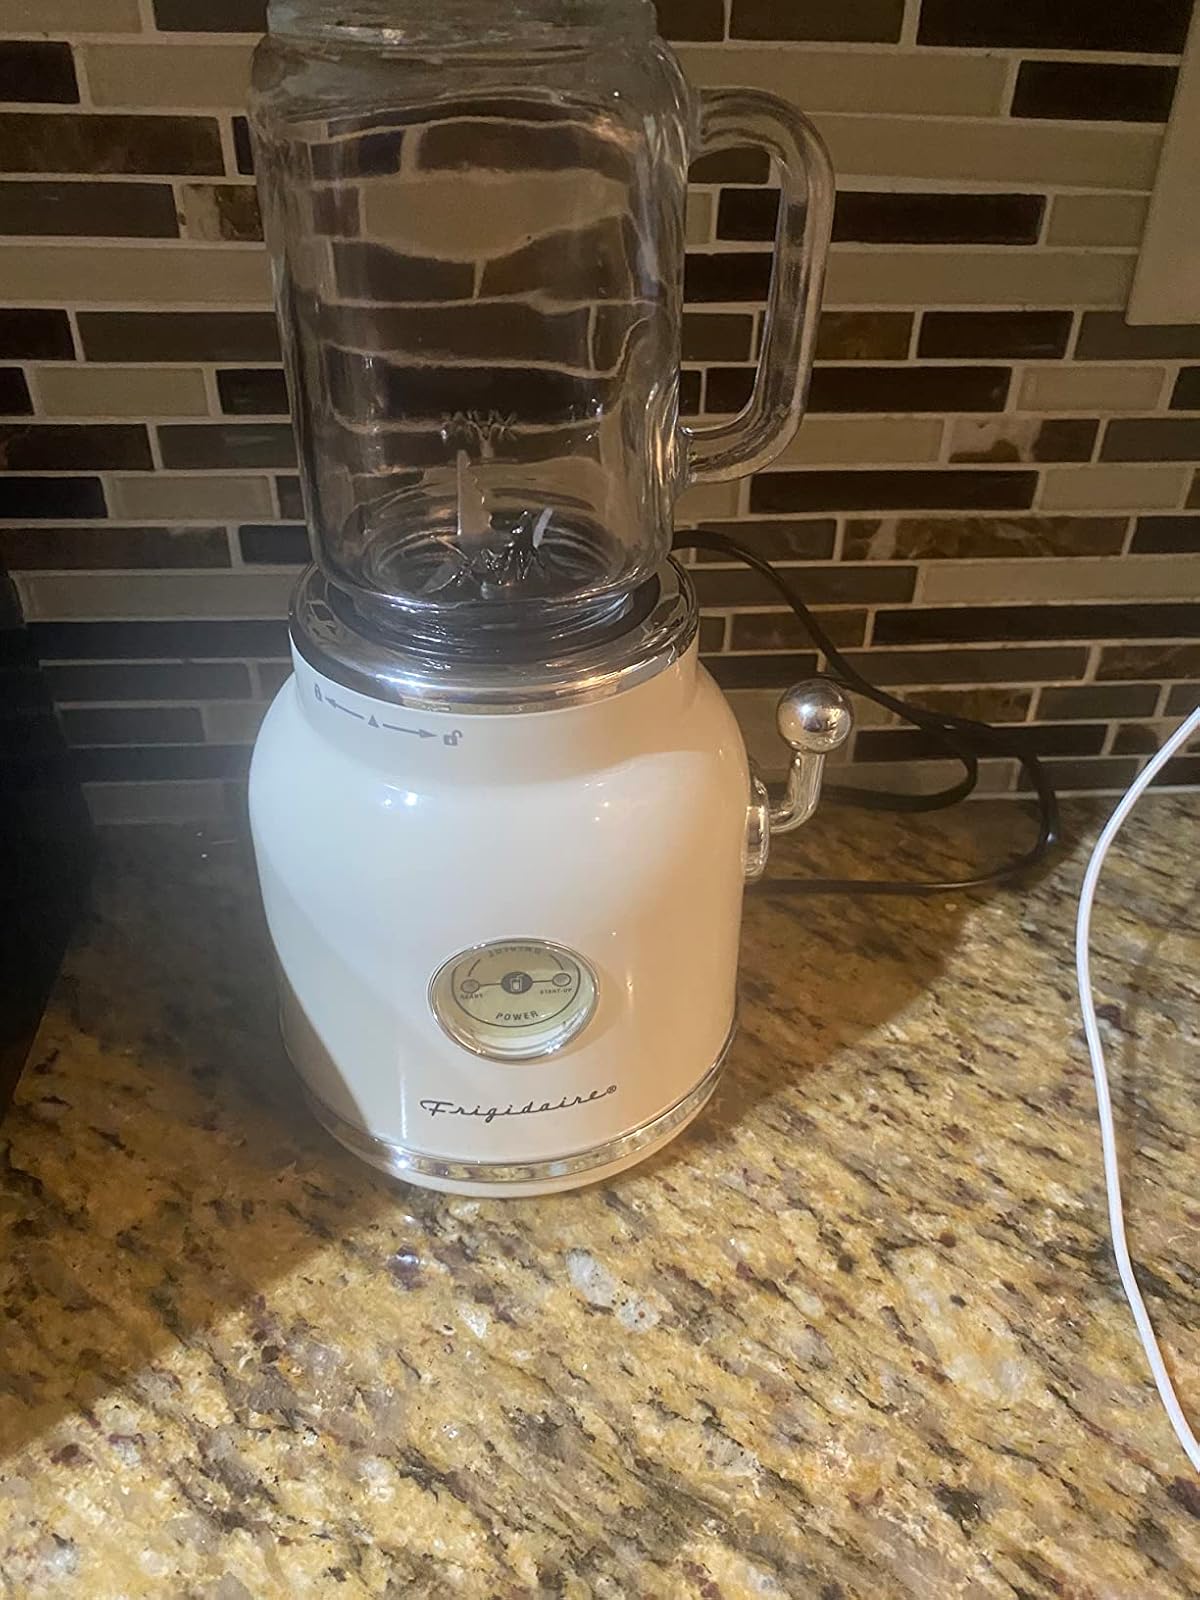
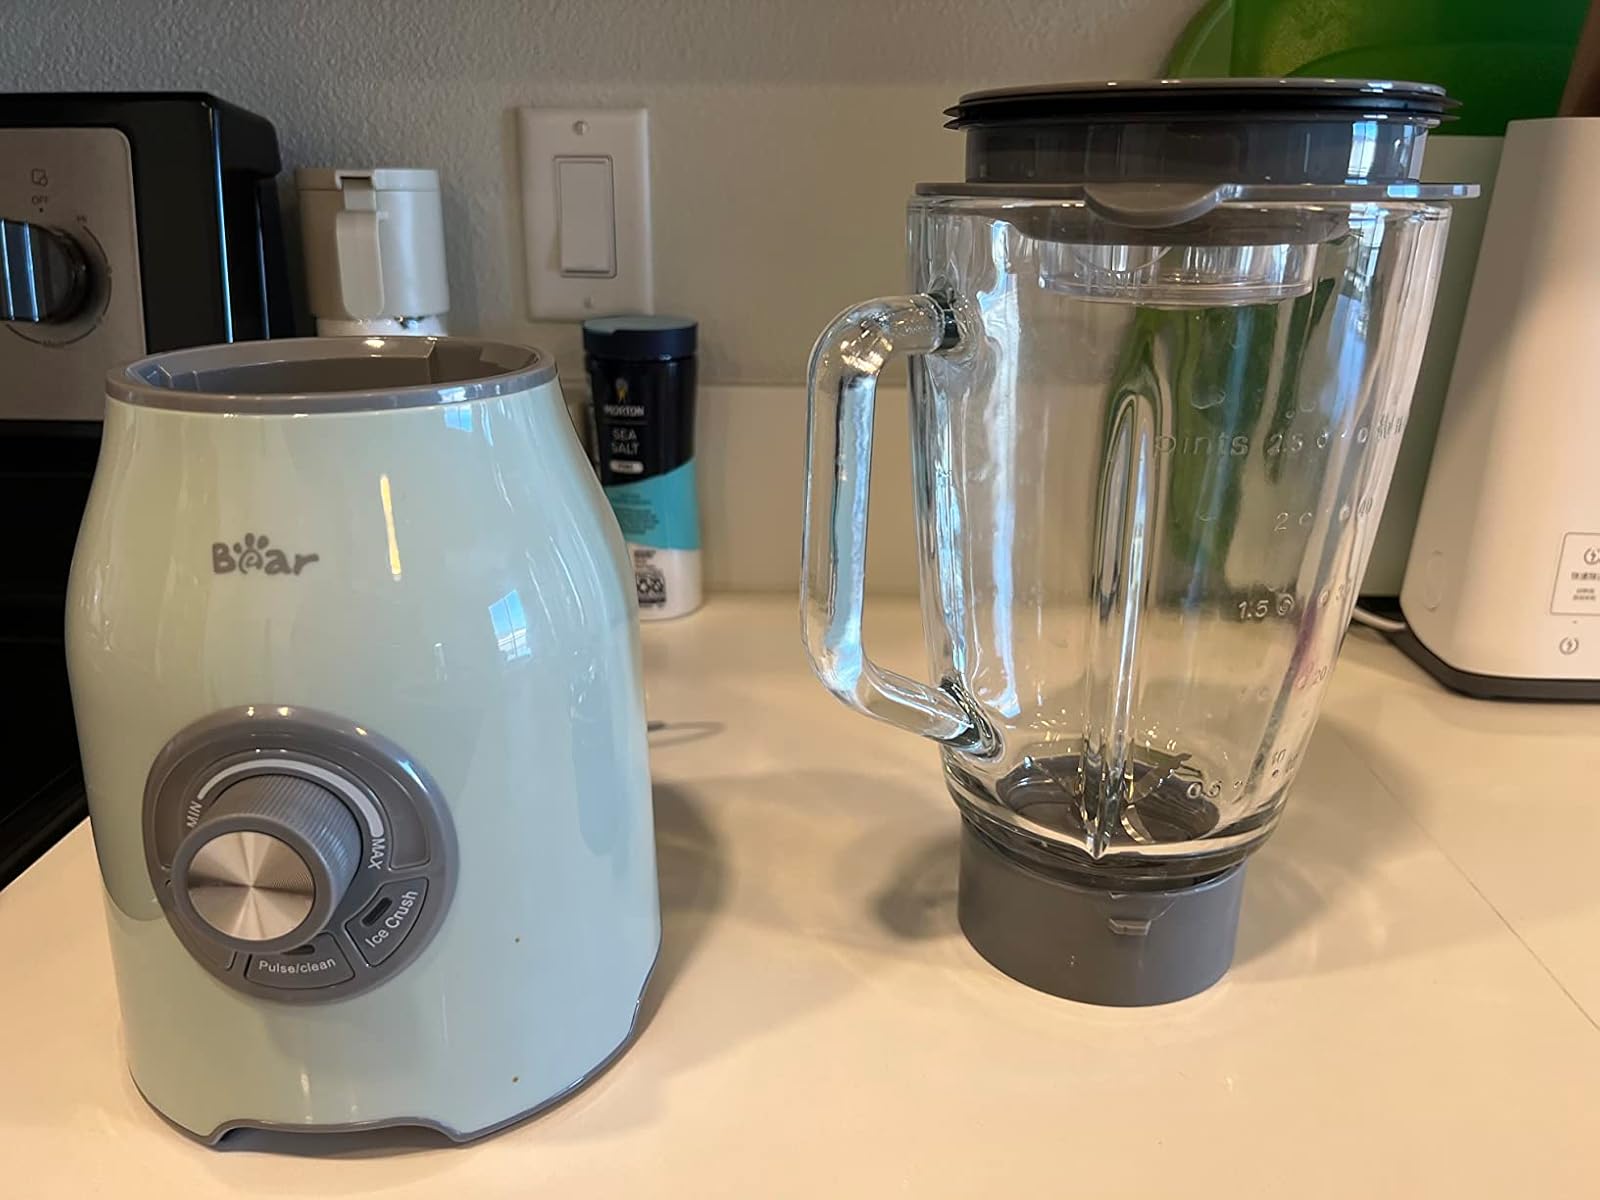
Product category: items_blender
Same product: no